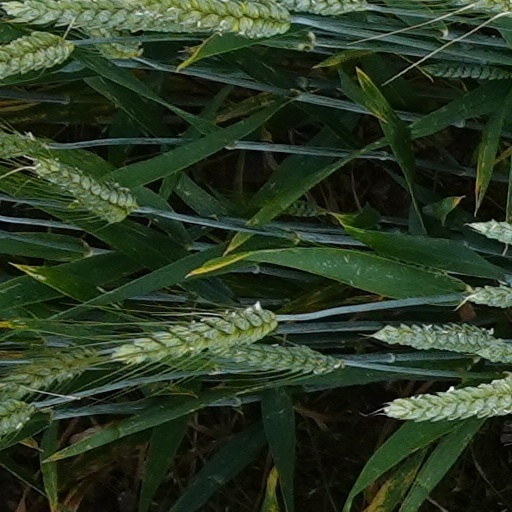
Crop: wheat